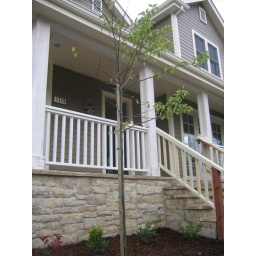
Little tree in front of house - Apr